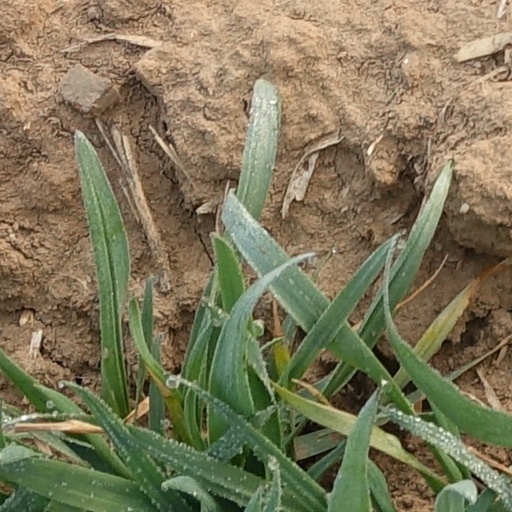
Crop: wheat